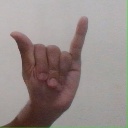
अक्षर: य